Treharris

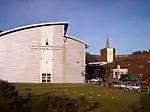
Welsh International Climbing Centre

The Welsh International Climbing Centre, an indoor climbing centre and caving complex, is built on the site of the former Trelewis Drift mine and is an integral part of the Millennium park complex.